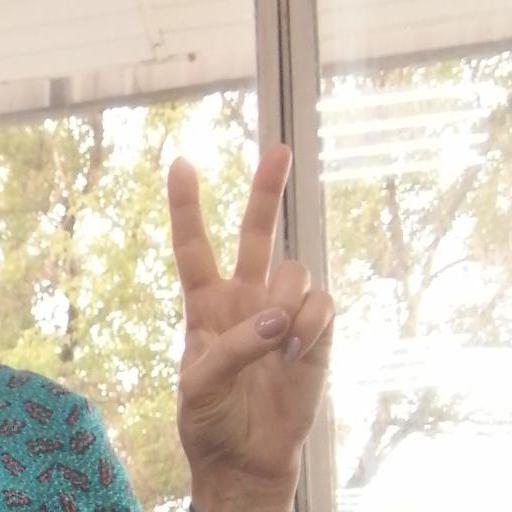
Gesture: peace